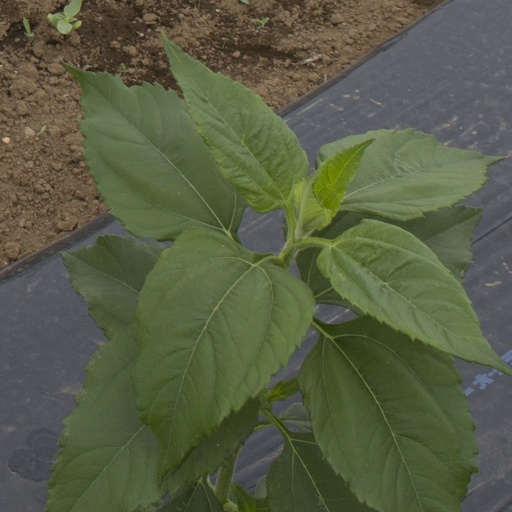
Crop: Jerusalem artichoke